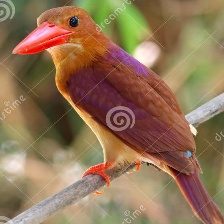
Species: RUDY KINGFISHER
Scientific name: HALCYON COROMANDA